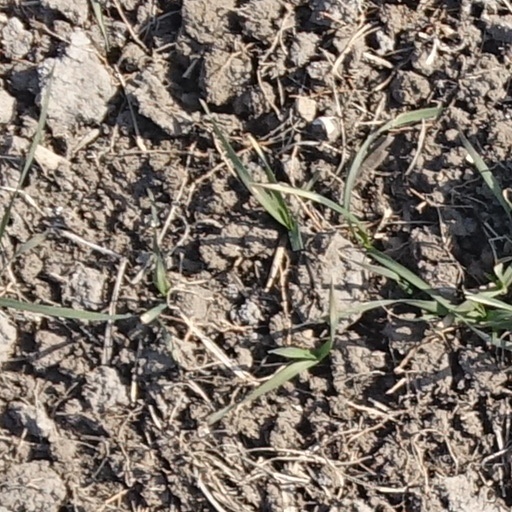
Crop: wheat